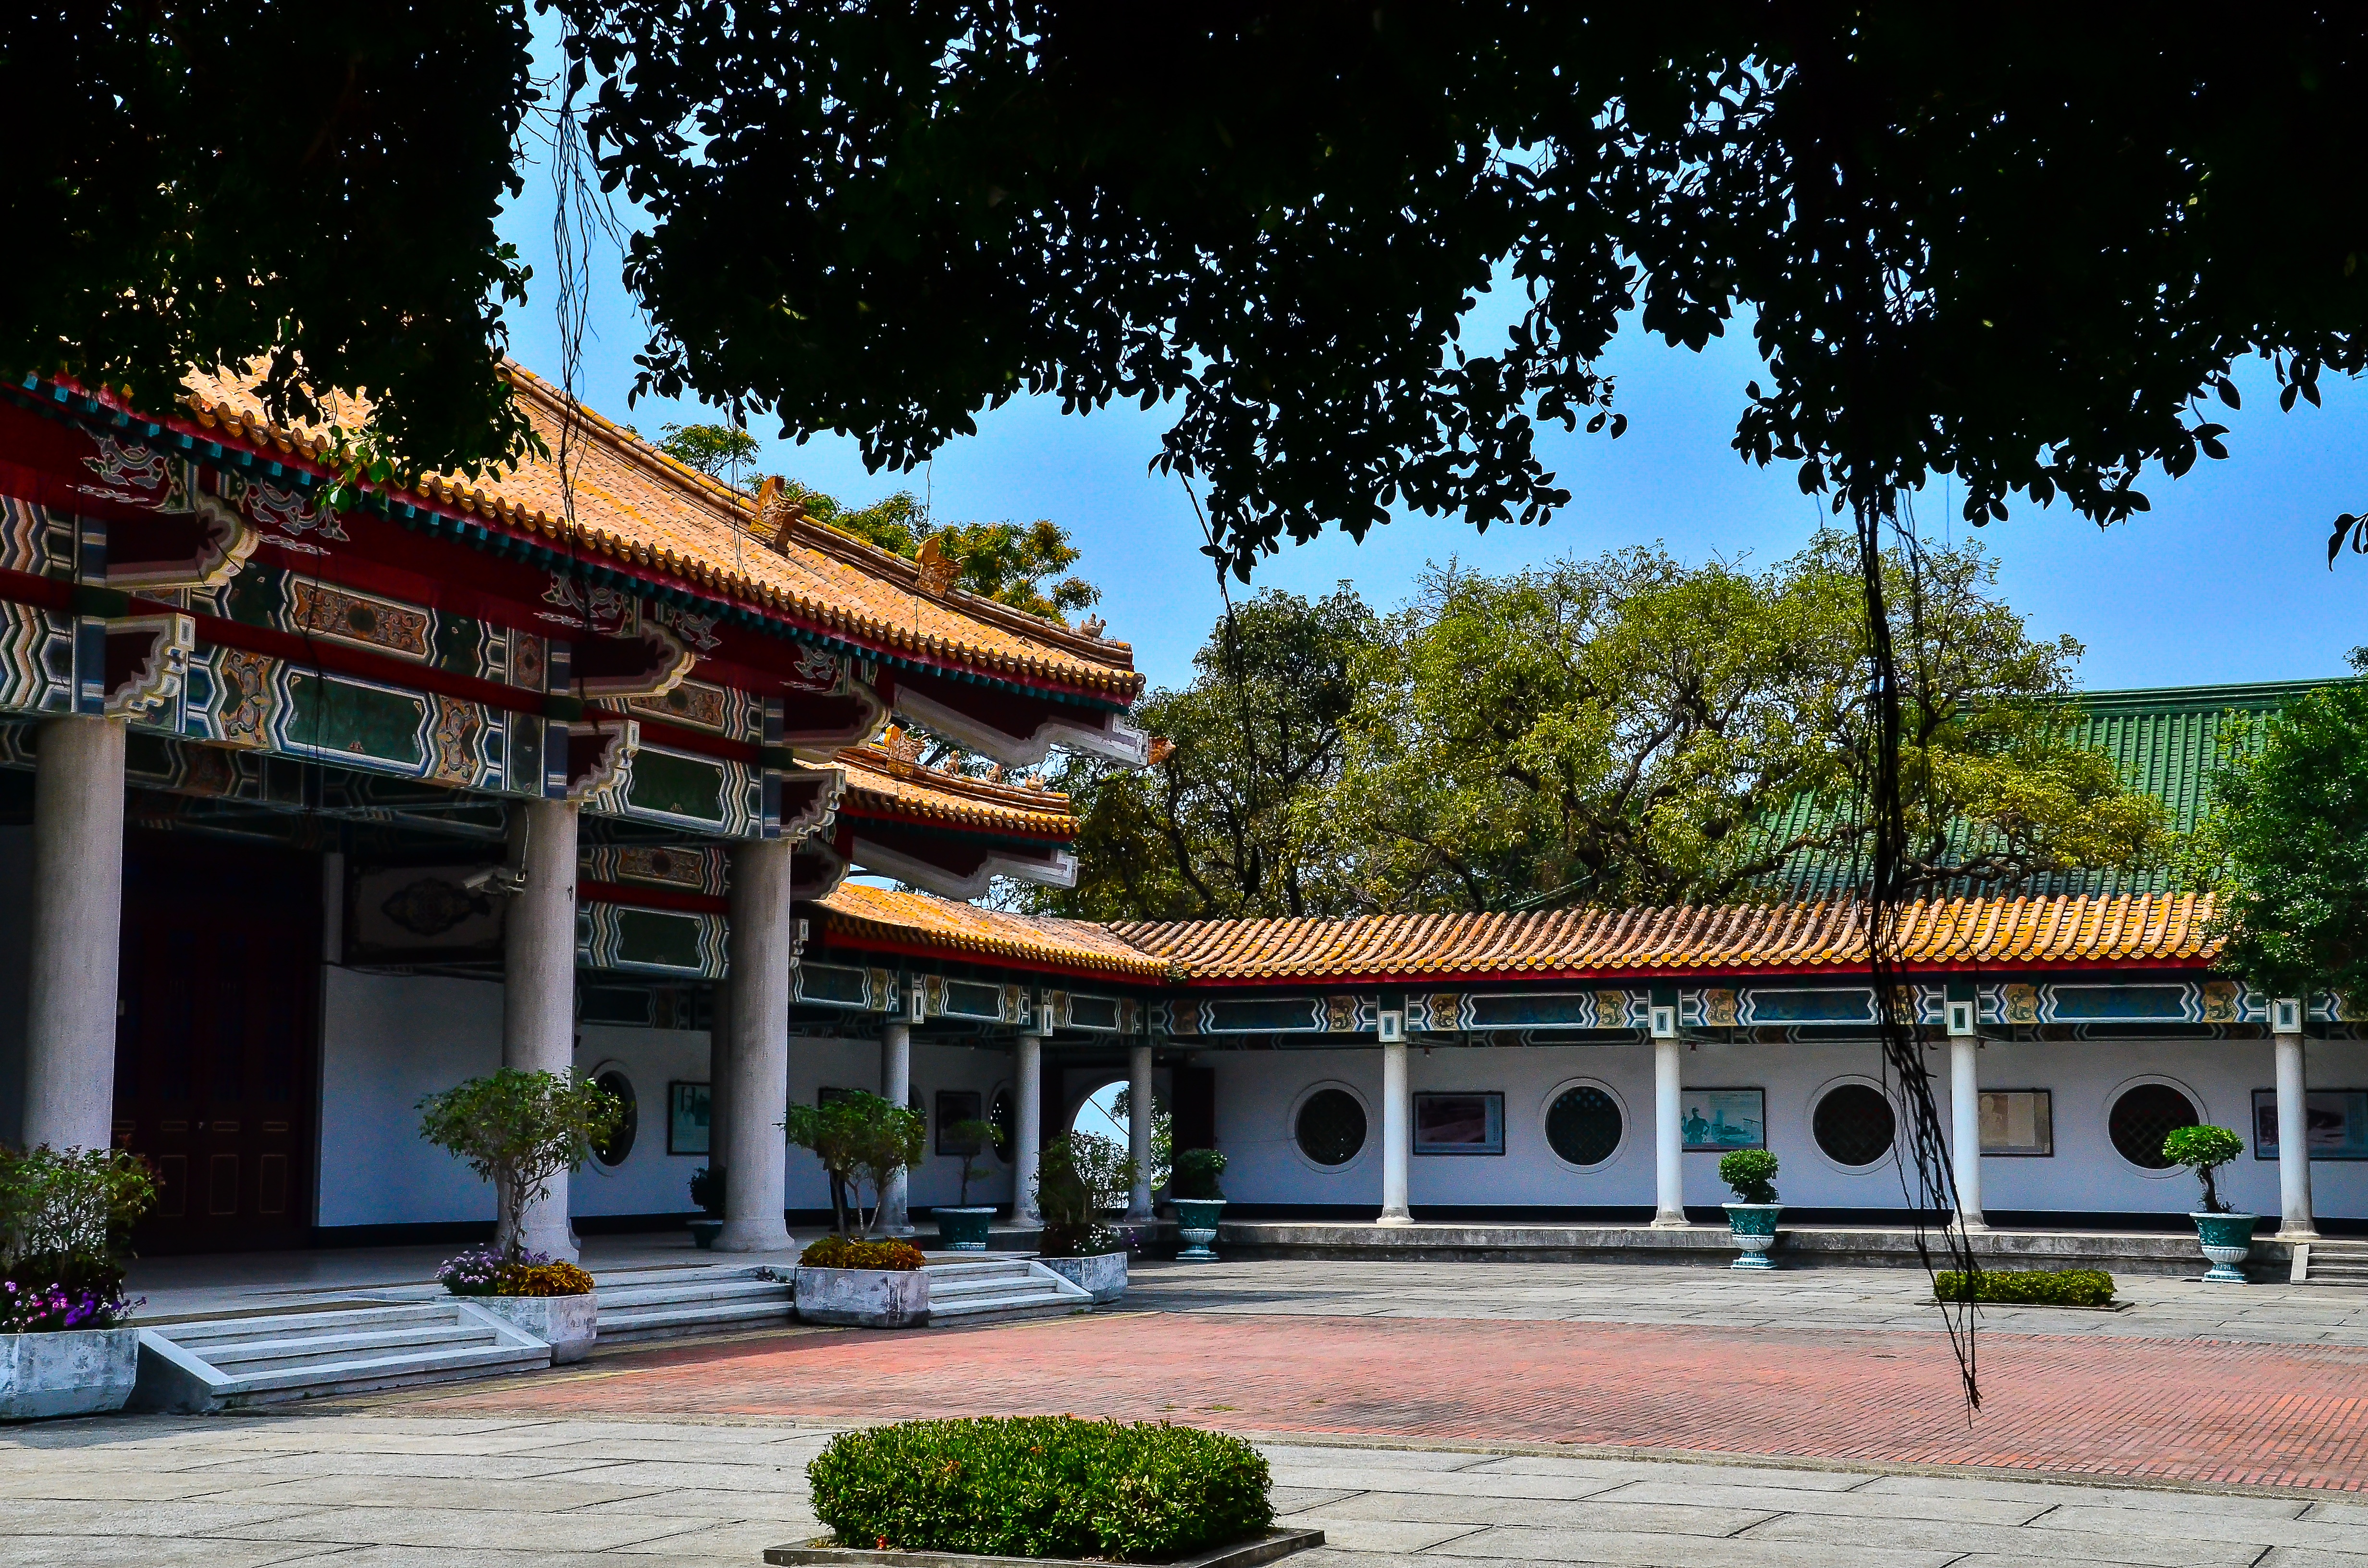
building, palace, place of worship, temple, shrine, estate, chinese architecture, kaohsiung, drum hill area, the martyrs shrine, shoushan, china palace construction, shinto shrine